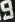
Number: 9